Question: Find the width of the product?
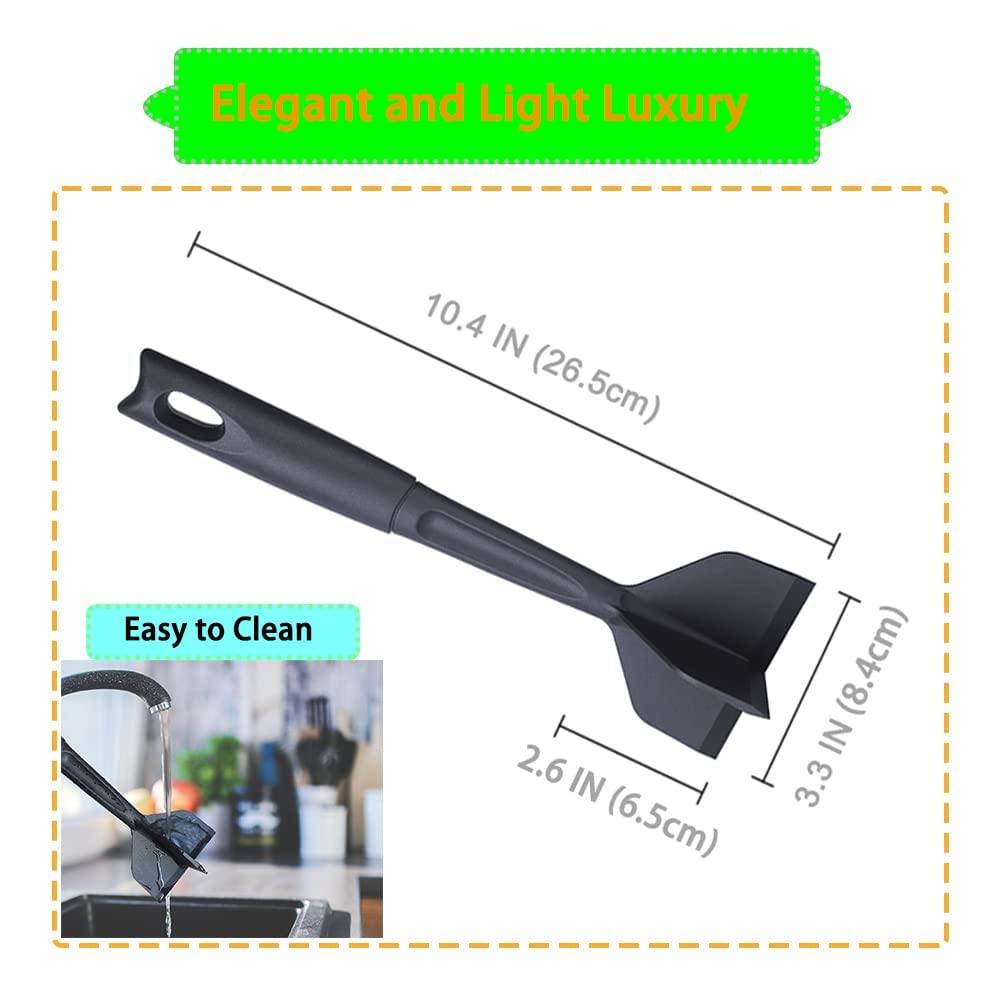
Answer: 3.3 inch